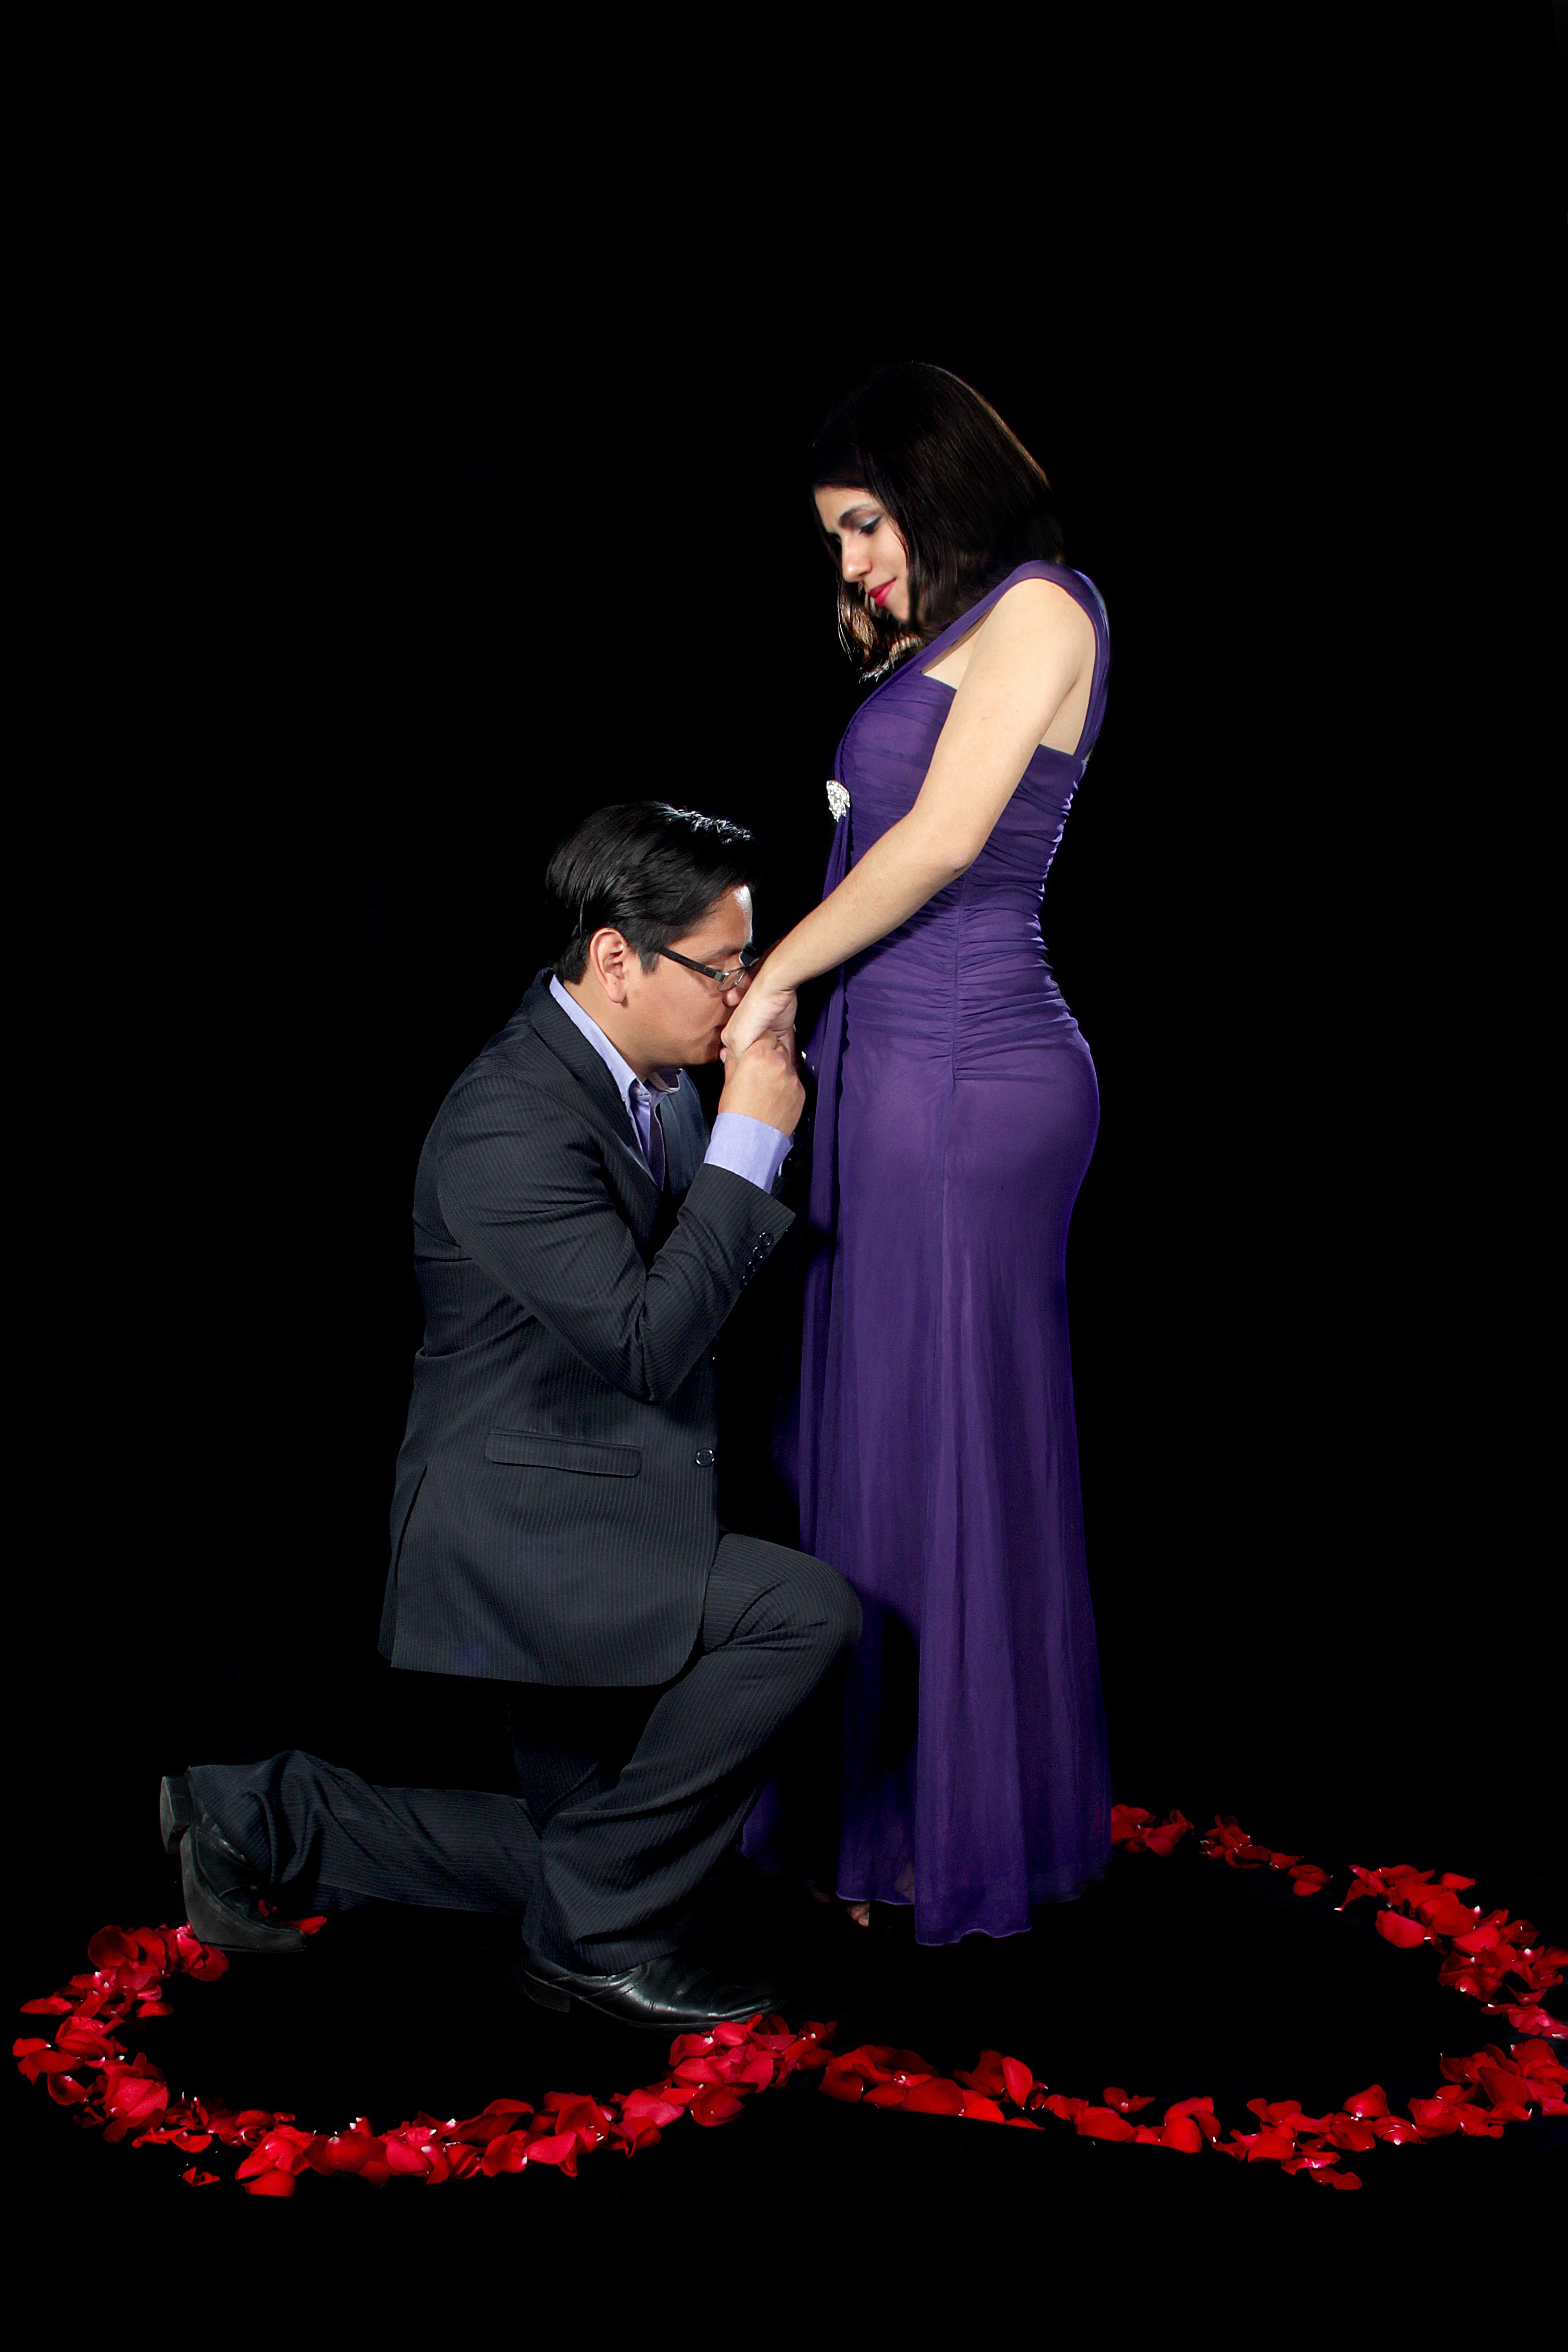
love, dance, couple, romance, romantic, performance art, sports, tango, event, entertainment, grooms, performing arts, team sport, musical theatre, ballroom dance